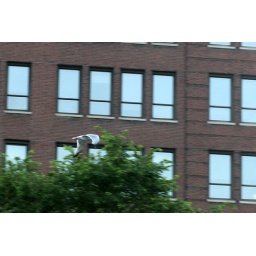
bird by building